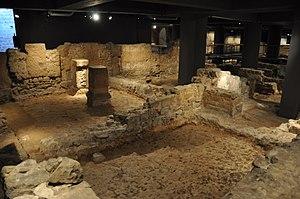
Barcino fut une colonie romaine sur laquelle s'est établie la ville de Barcelone. Le nom complet de la colonie était Iulia Augusta Faventia Paterna Barcino, comme on peut le voir écrit sur une pierre conservée au Musée d'histoire de Barcelone. Iulia Augusta indique que la colonie a été érigée sous l'auspice de la famille impériale des Júlia Augusta.
Le musée d'histoire de Barcelone, également connu par son acronyme MUHBA, est un musée qui conserve, étudie, expose et transmet le patrimoine historique de la ville de Barcelone, depuis ses origines jusqu'à nos jours. Il dépend de la mairie de Barcelone. Son siège principal se trouve sur la Plaça del Rei, au centre de la vieille ville dans le quartier gothique. Il fait partie de plusieurs sites patrimoniaux répartis dans la ville. La plupart d'entre eux sont des sites archéologiques présentant des vestiges de l'ancienne ville romaine, appelée en latin Barcino. D'autres se réfèrent à l'époque médiévale et le reste couvre la ville moderne et contemporaine, y compris d'anciens bâtiments industriels et des sites liés à Gaudí et la guerre d'Espagne. Il a été inauguré le 14 avril 1943. Son promoteur principal et premier directeur fut l'historien Agustí Duran.